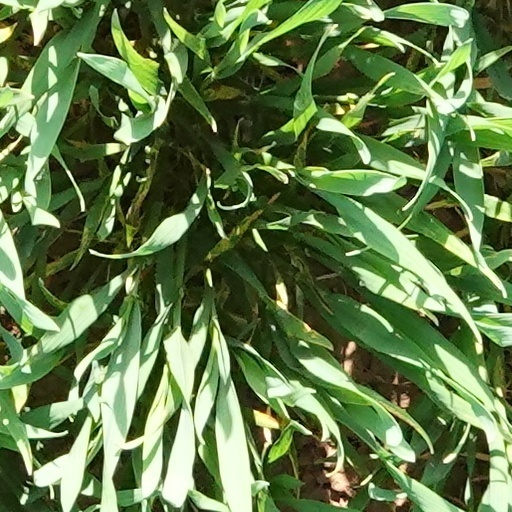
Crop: wheat